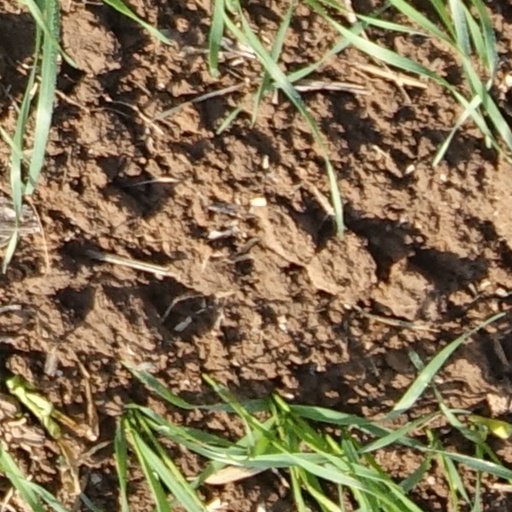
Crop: wheat